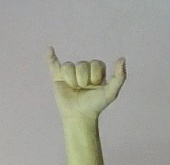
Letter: ya